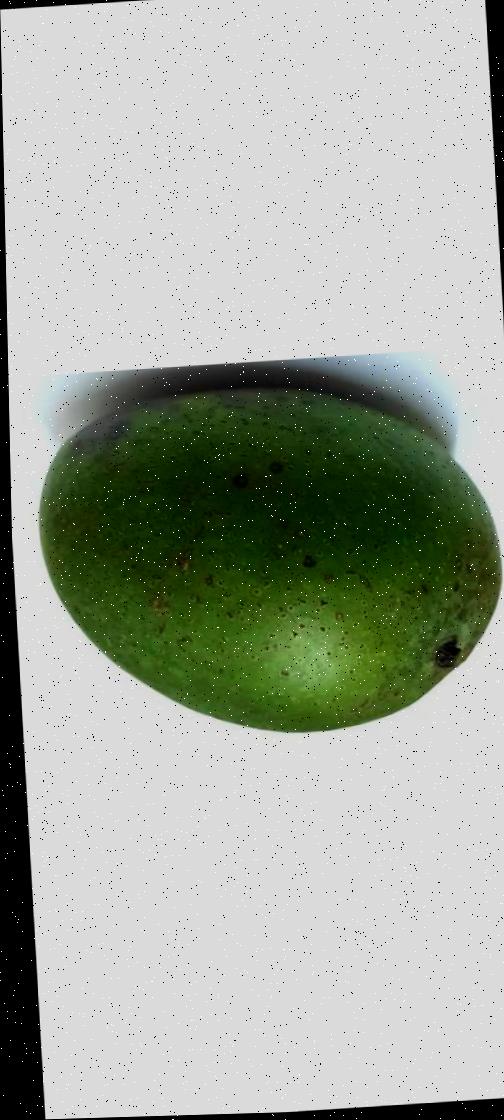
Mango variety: Ashshina Zhinuk